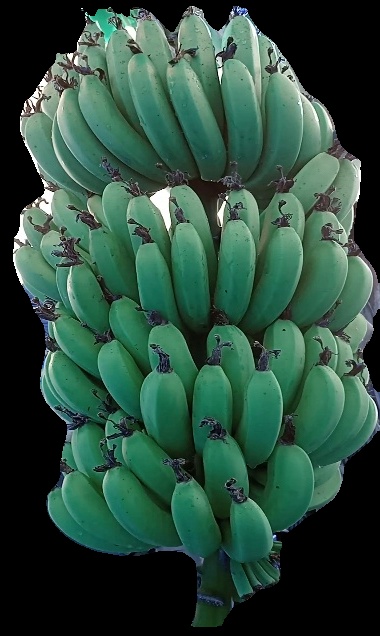
Variety: pachbale
Grade: grade1